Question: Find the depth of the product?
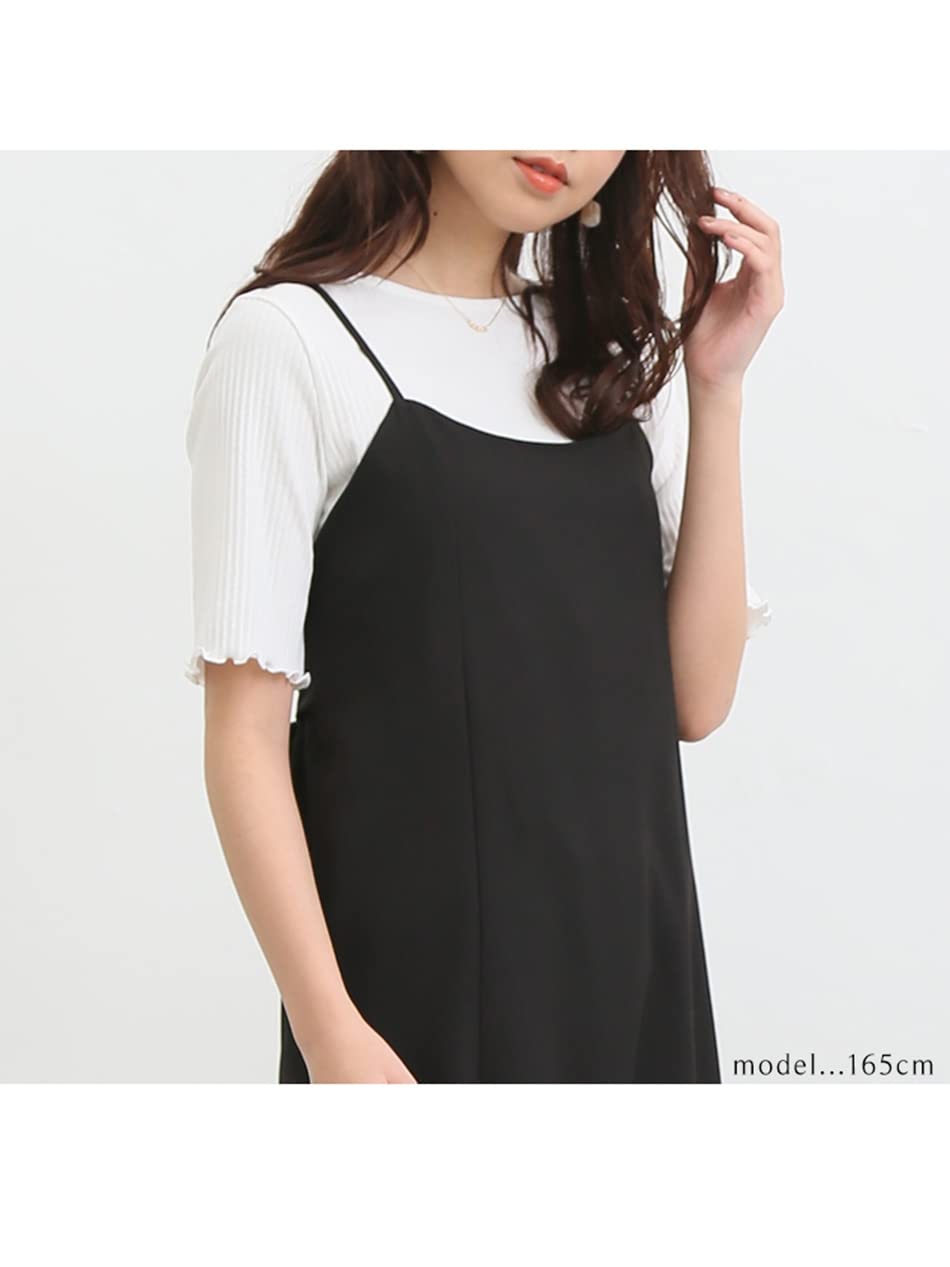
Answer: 165.0 centimetre